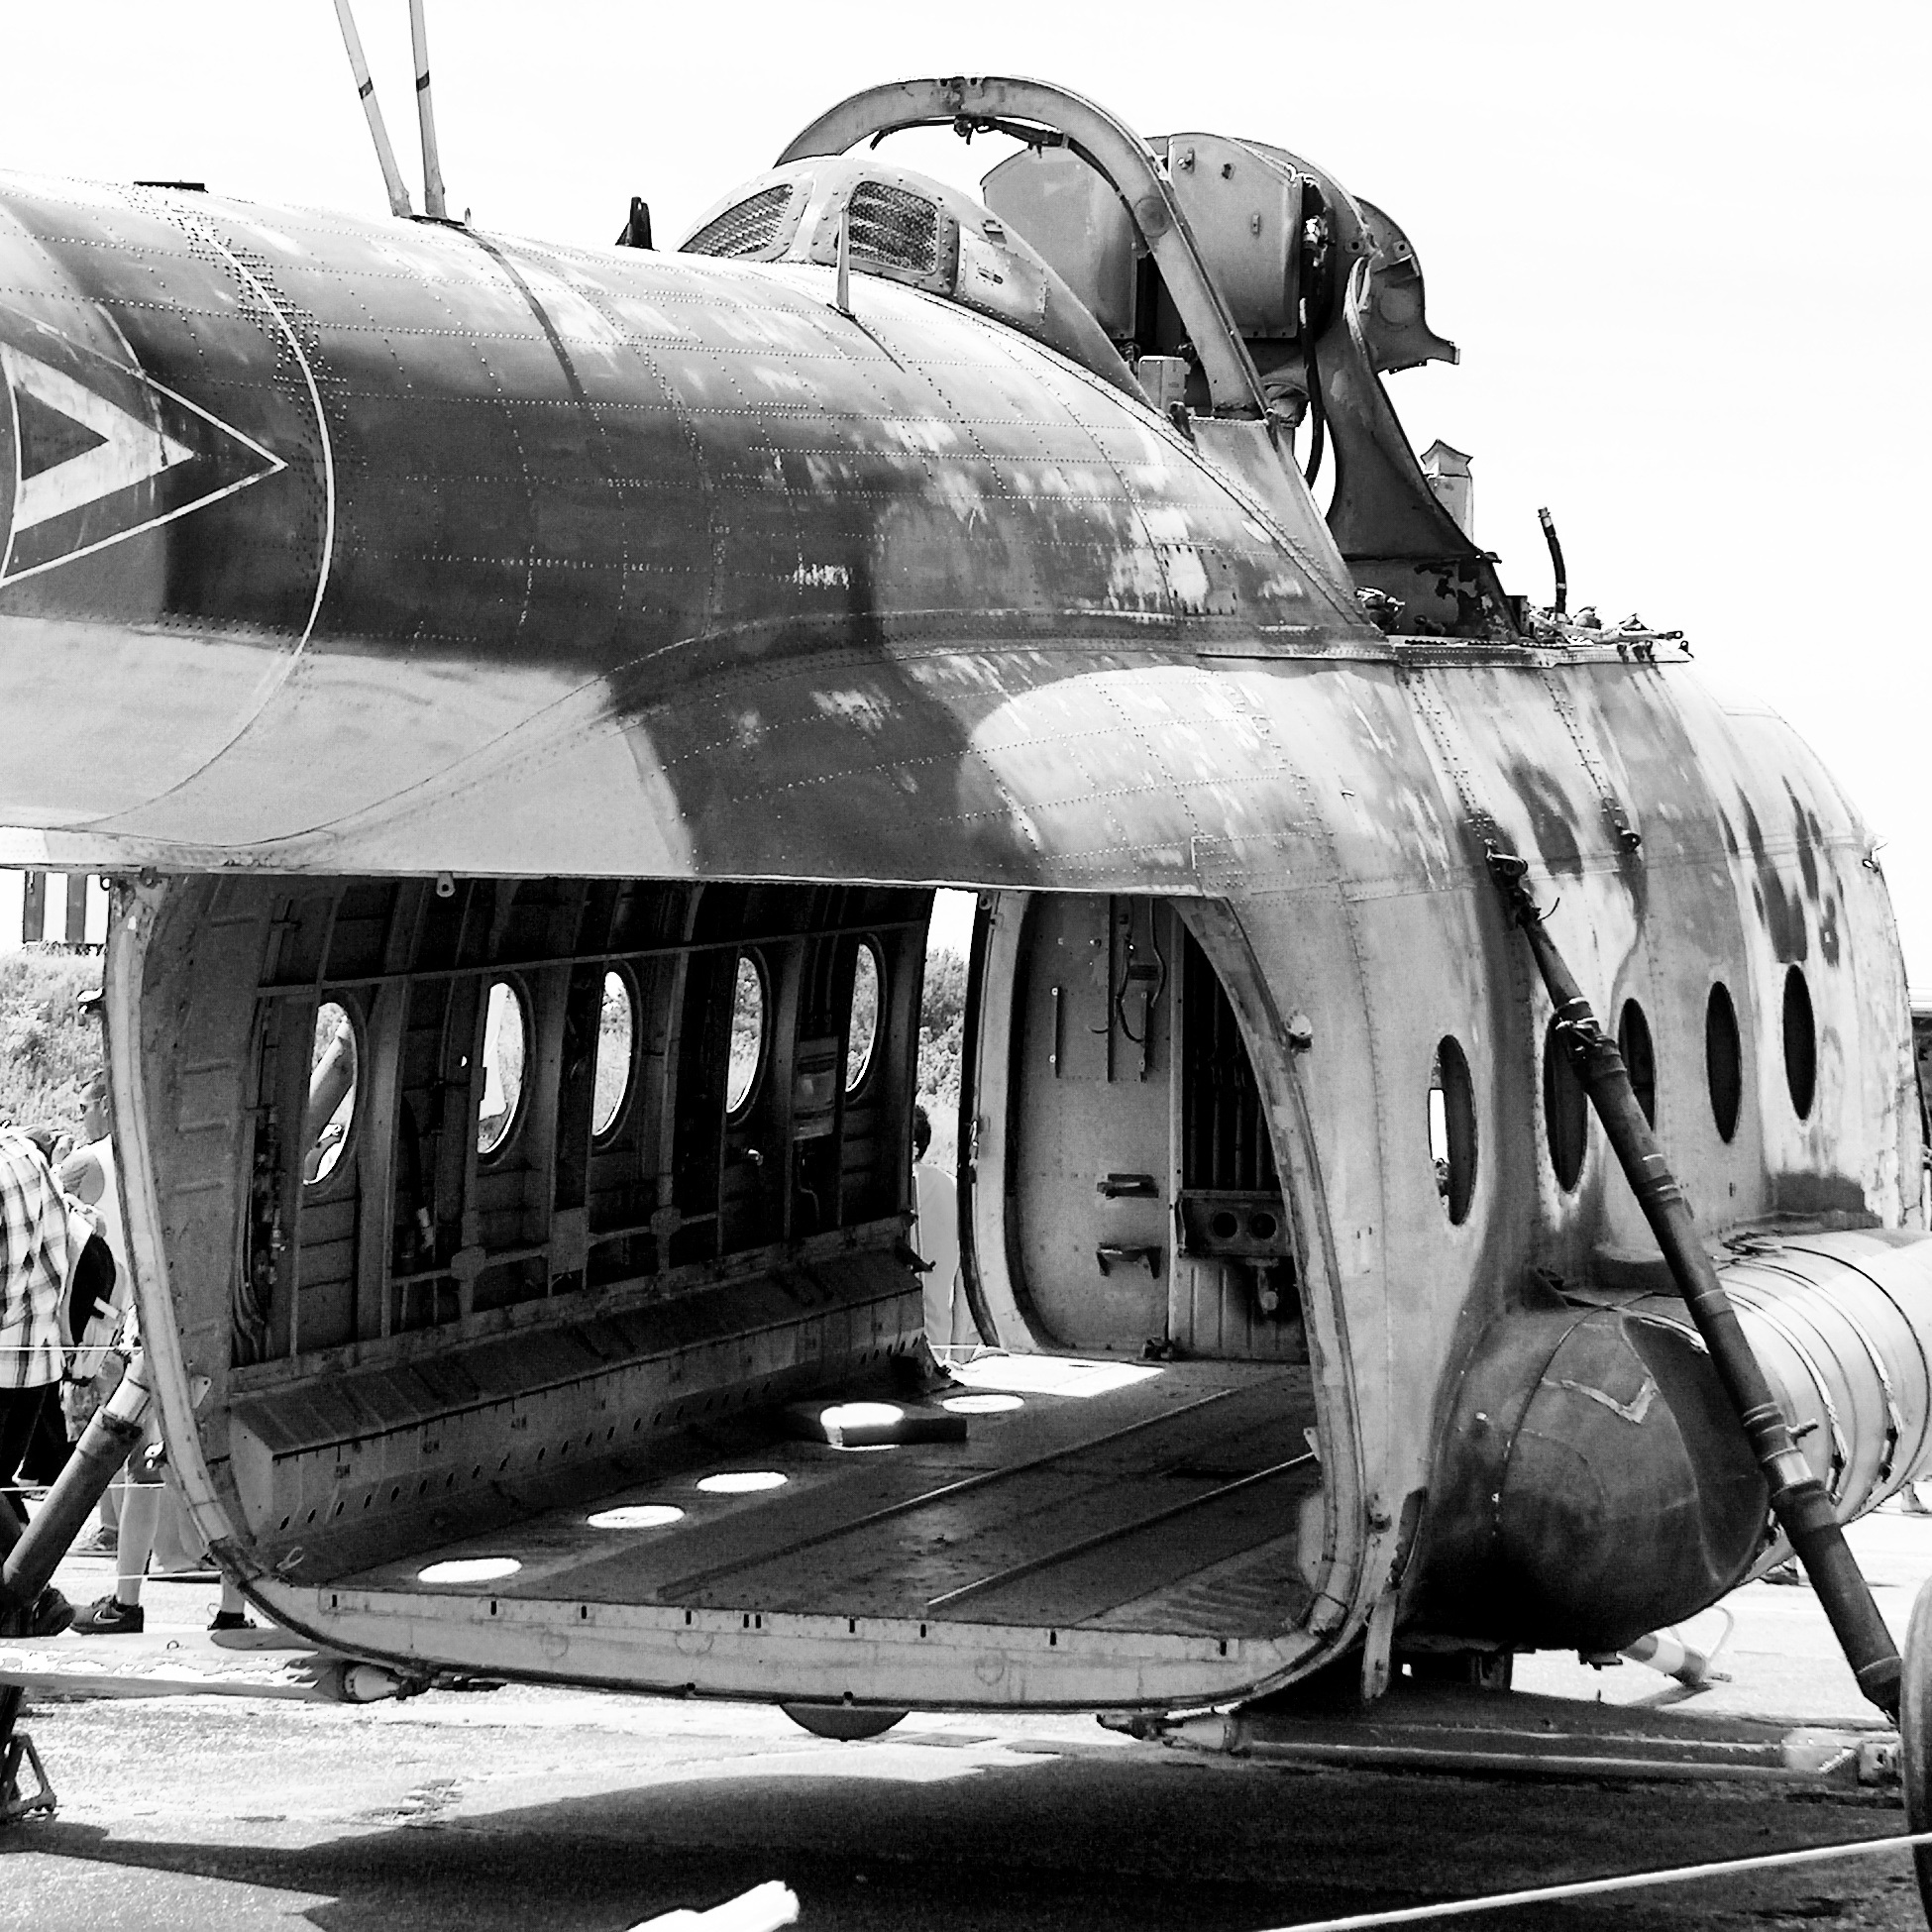
black and white, antique, alone, flying, airplane, aircraft, transport, vehicle, aviation, flight, monochrome, helicopter, bomber, veteran, military aircraft, monochrome photography, atmosphere of earth, aircraft engine